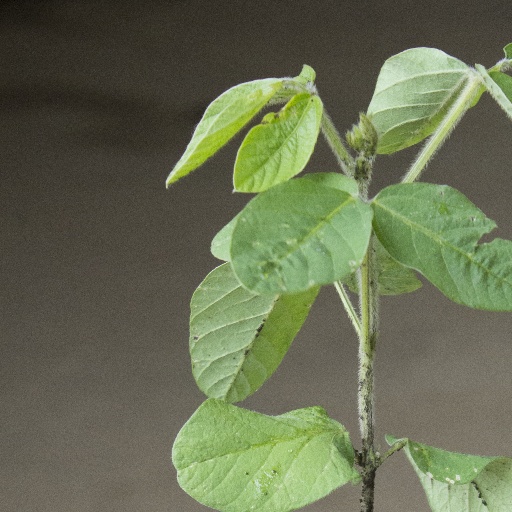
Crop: soybean